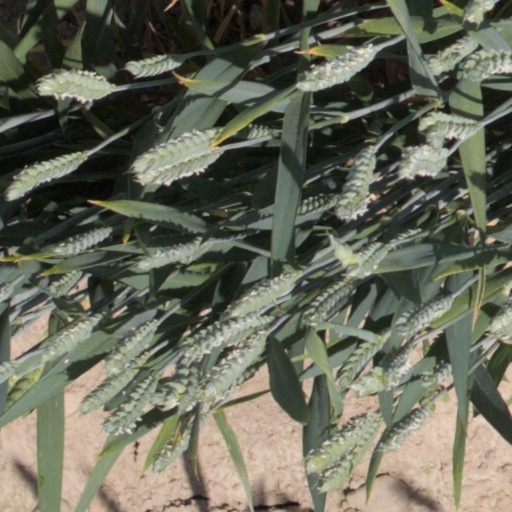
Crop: wheat